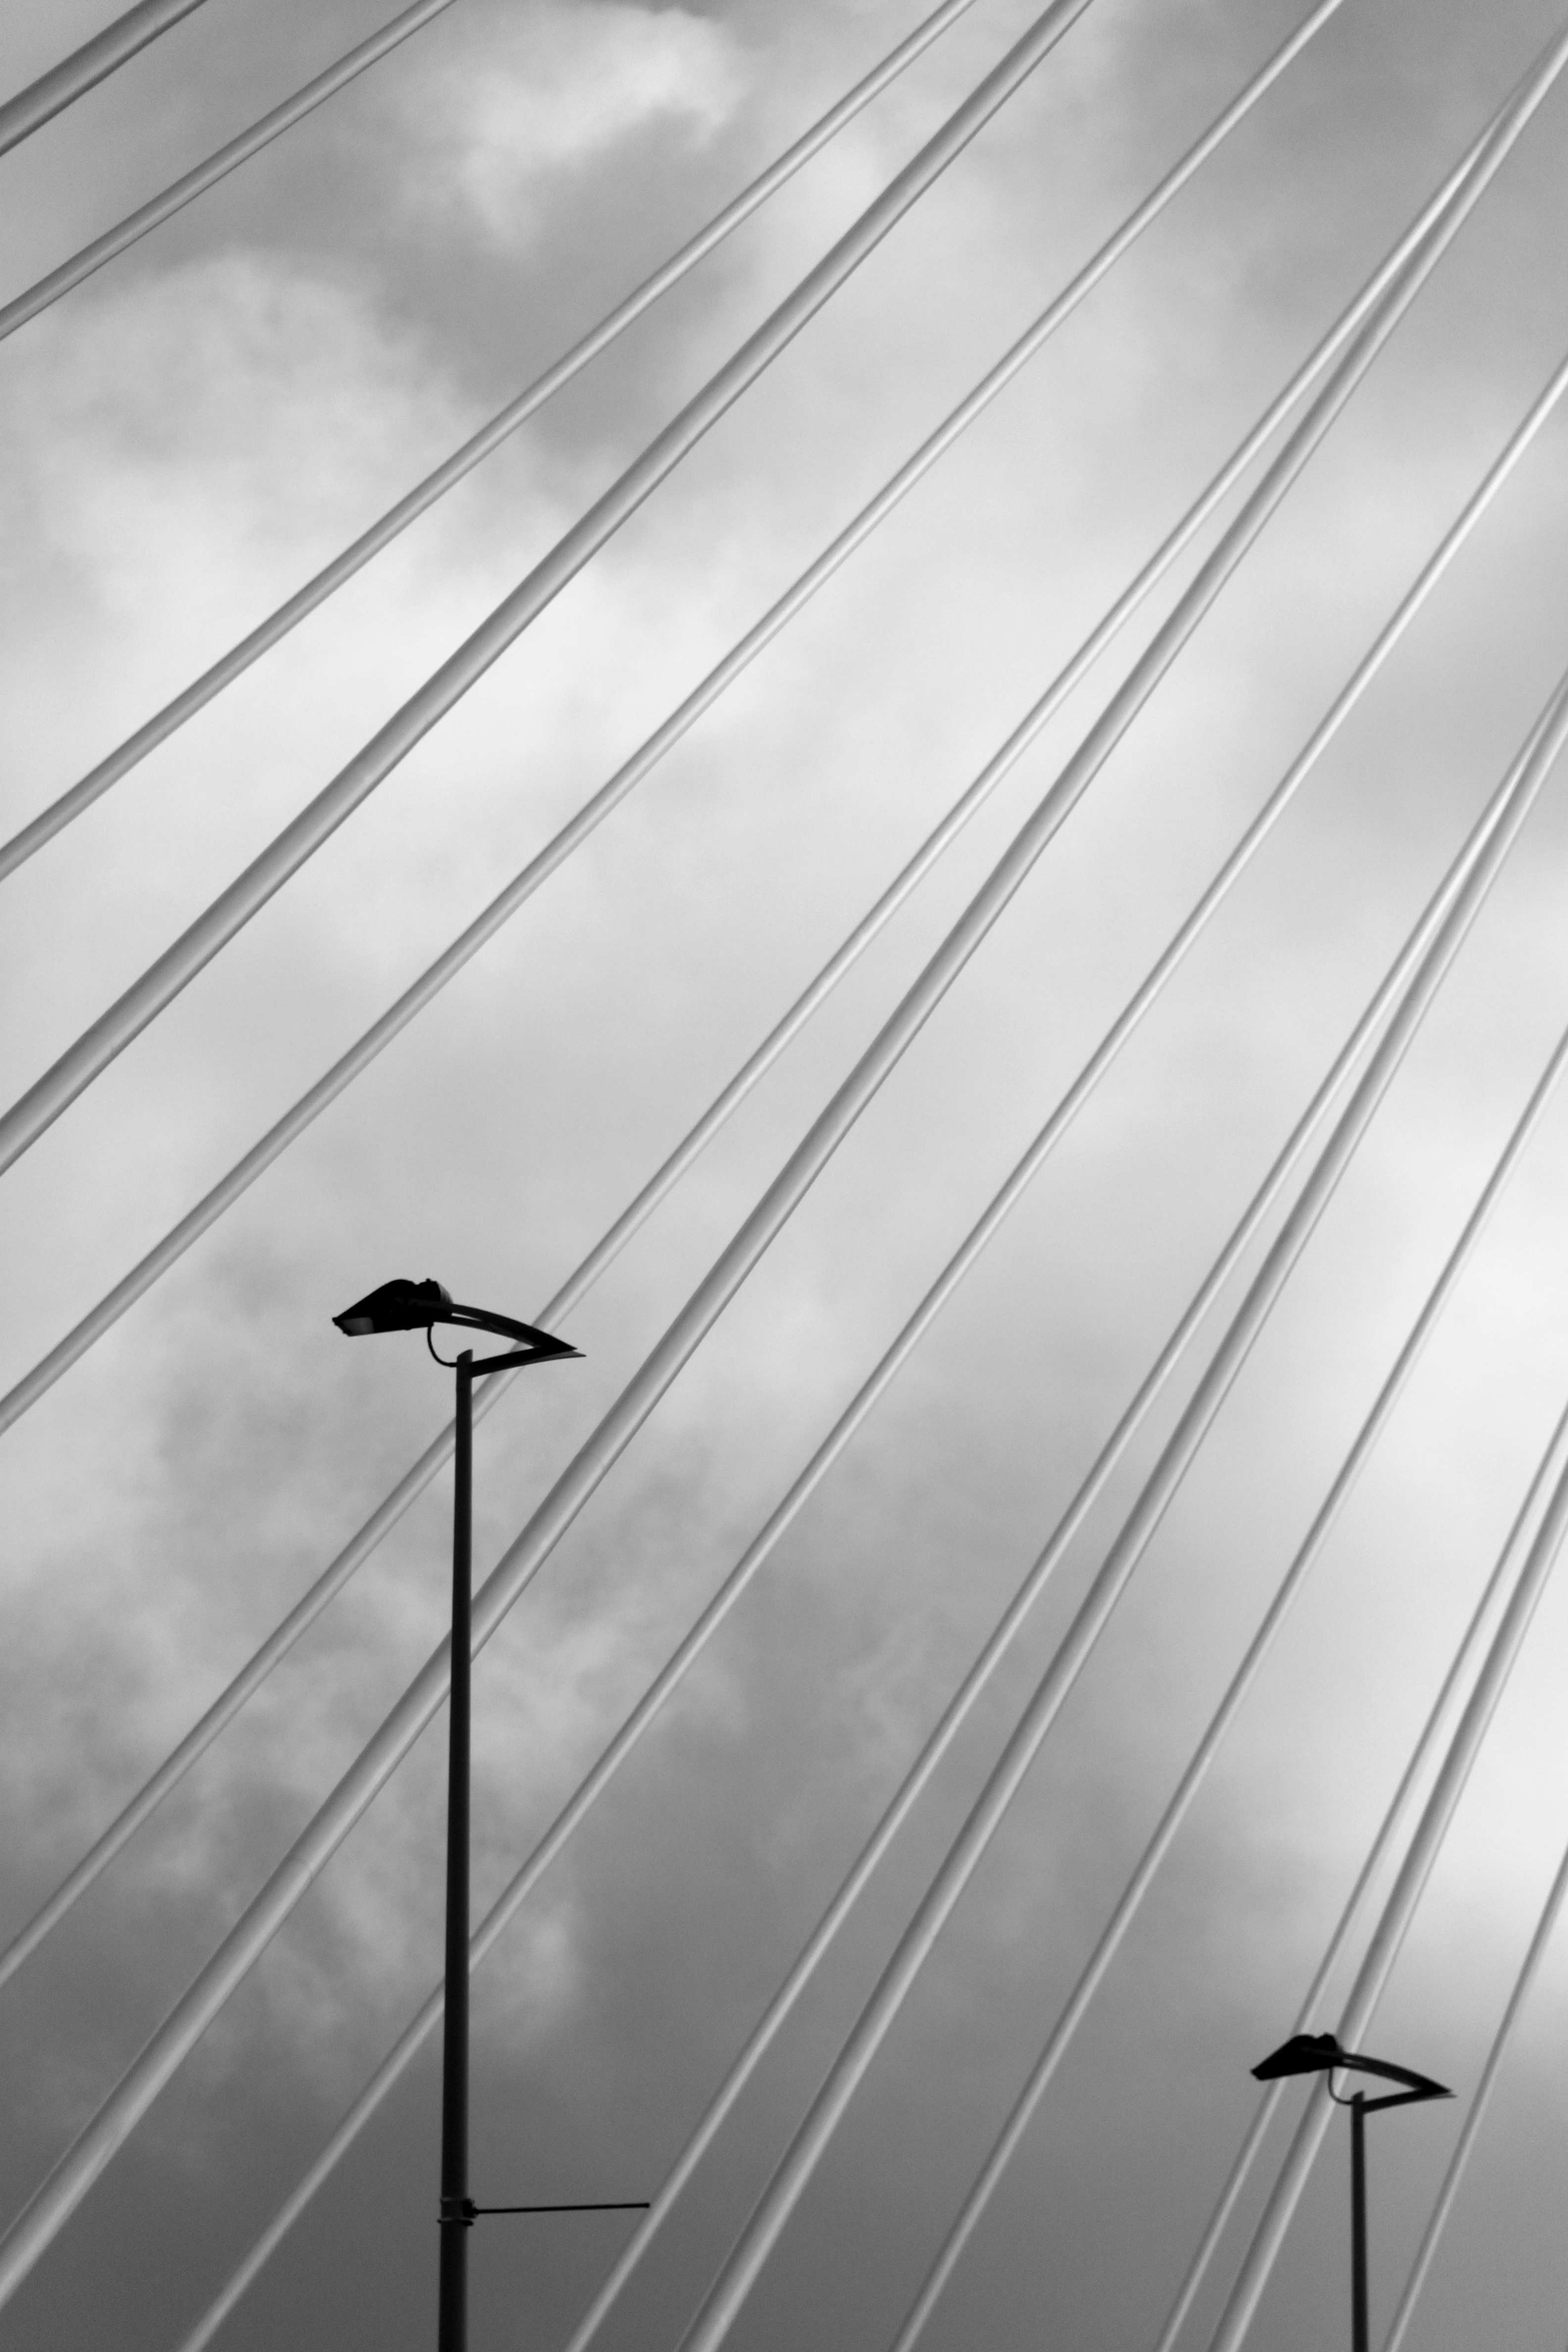
wing, light, black and white, white, bridge, sunlight, wall, ceiling, line, reflection, street light, black, monochrome, lighting, interior design, swan, rotterdam, design, symmetry, shape, erasmus bridge, daylighting, monochrome photography, window covering